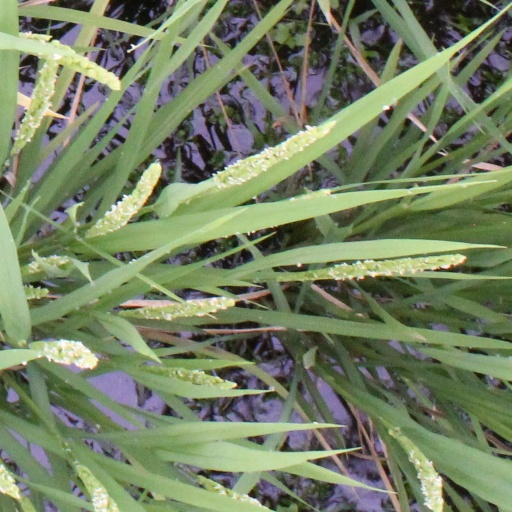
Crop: rice